2017 Monster Energy NASCAR All-Star Race

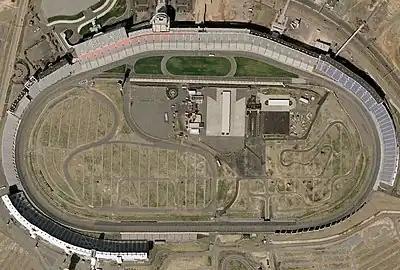
Charlotte Motor Speedway, the track where the race was held.

The All-Star Race was open to race winners from last season through the 2017 Go Bowling 400 at Kansas Speedway and all previous All-Star race winners and Monster Race NASCAR Cup champions who had attempted to qualify for every race in 2017 were eligible to compete in the All-Star Race.